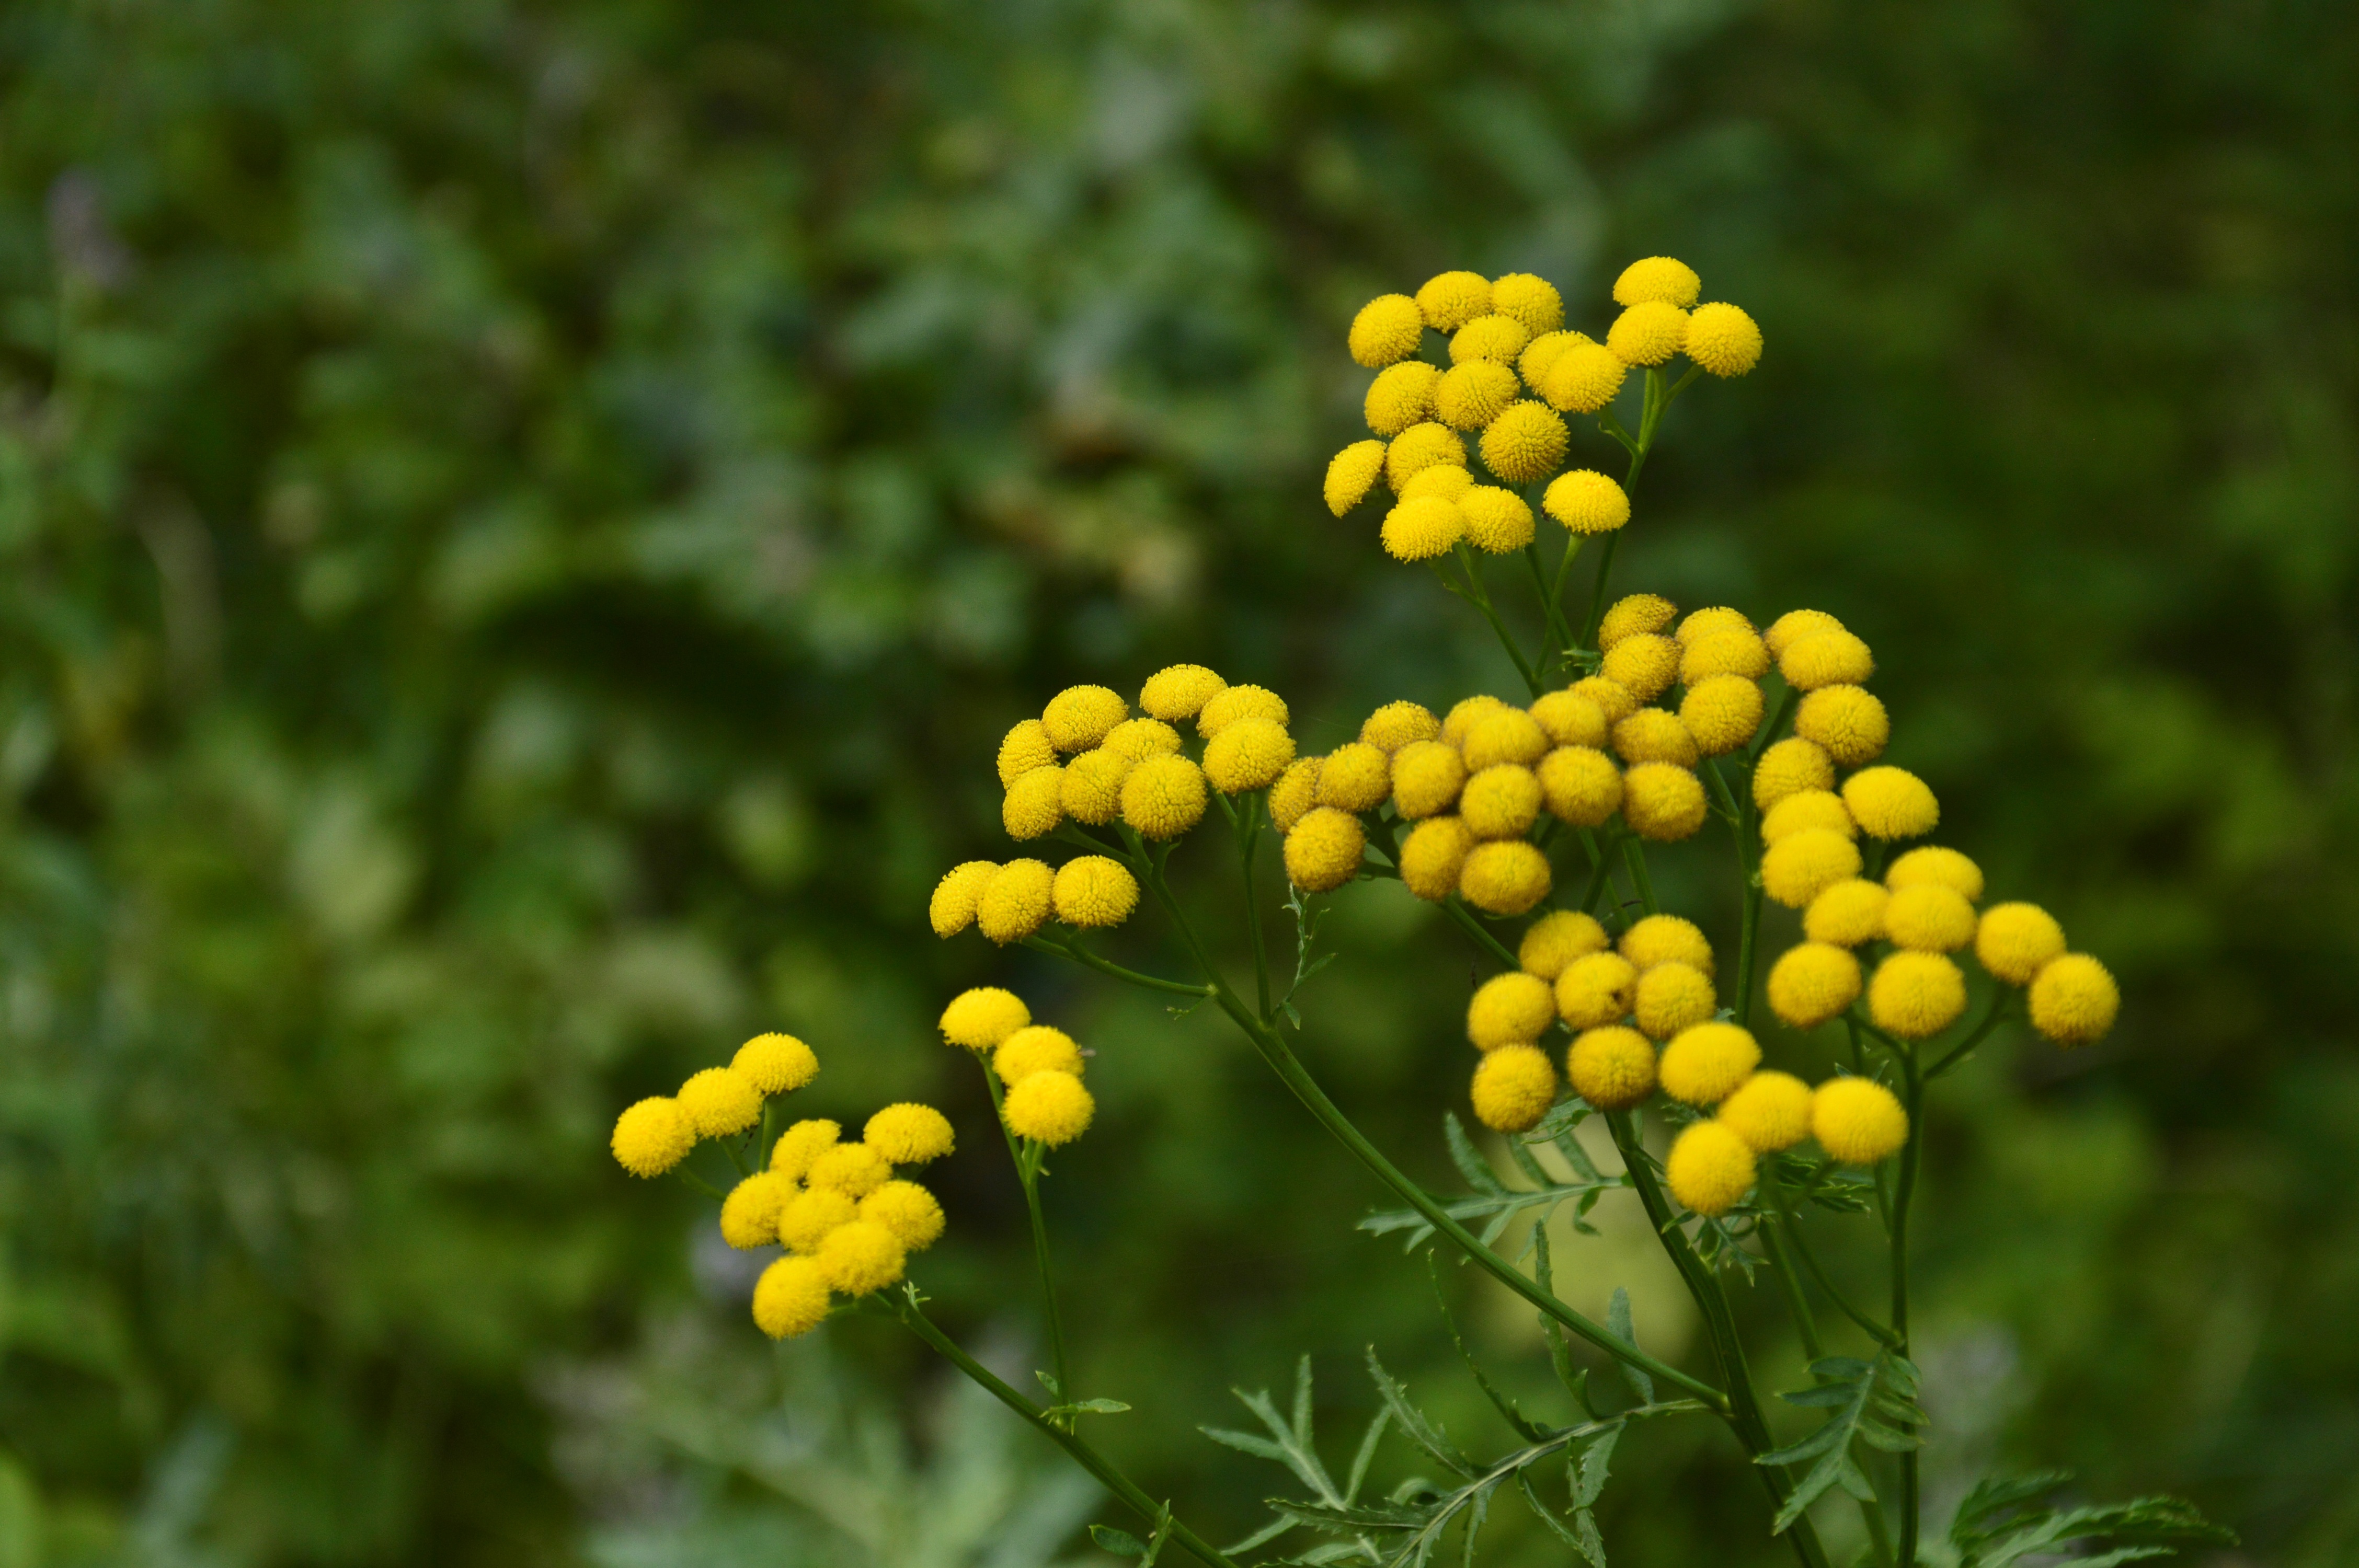
plant, meadow, flower, spring, herb, produce, botany, yellow, garden, flora, plants, wildflower, shrub, mimosa, mustard, yarrow, macro photography, tansy, flowering plant, a garden plant, daisy family, subshrub, common tansy, land plant